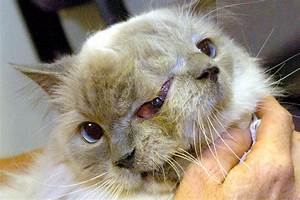
Label: cat